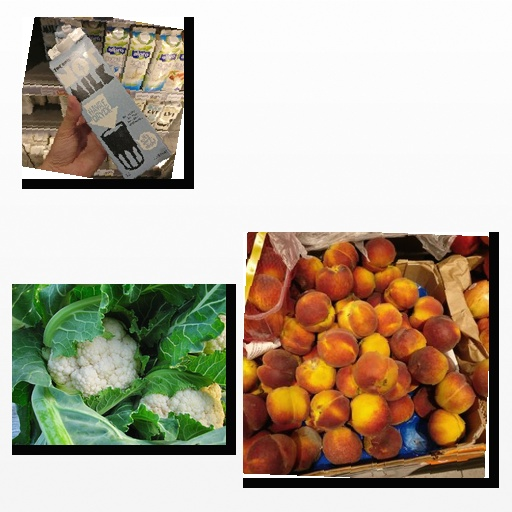
Food items: cauliflower, oat_milk, peach